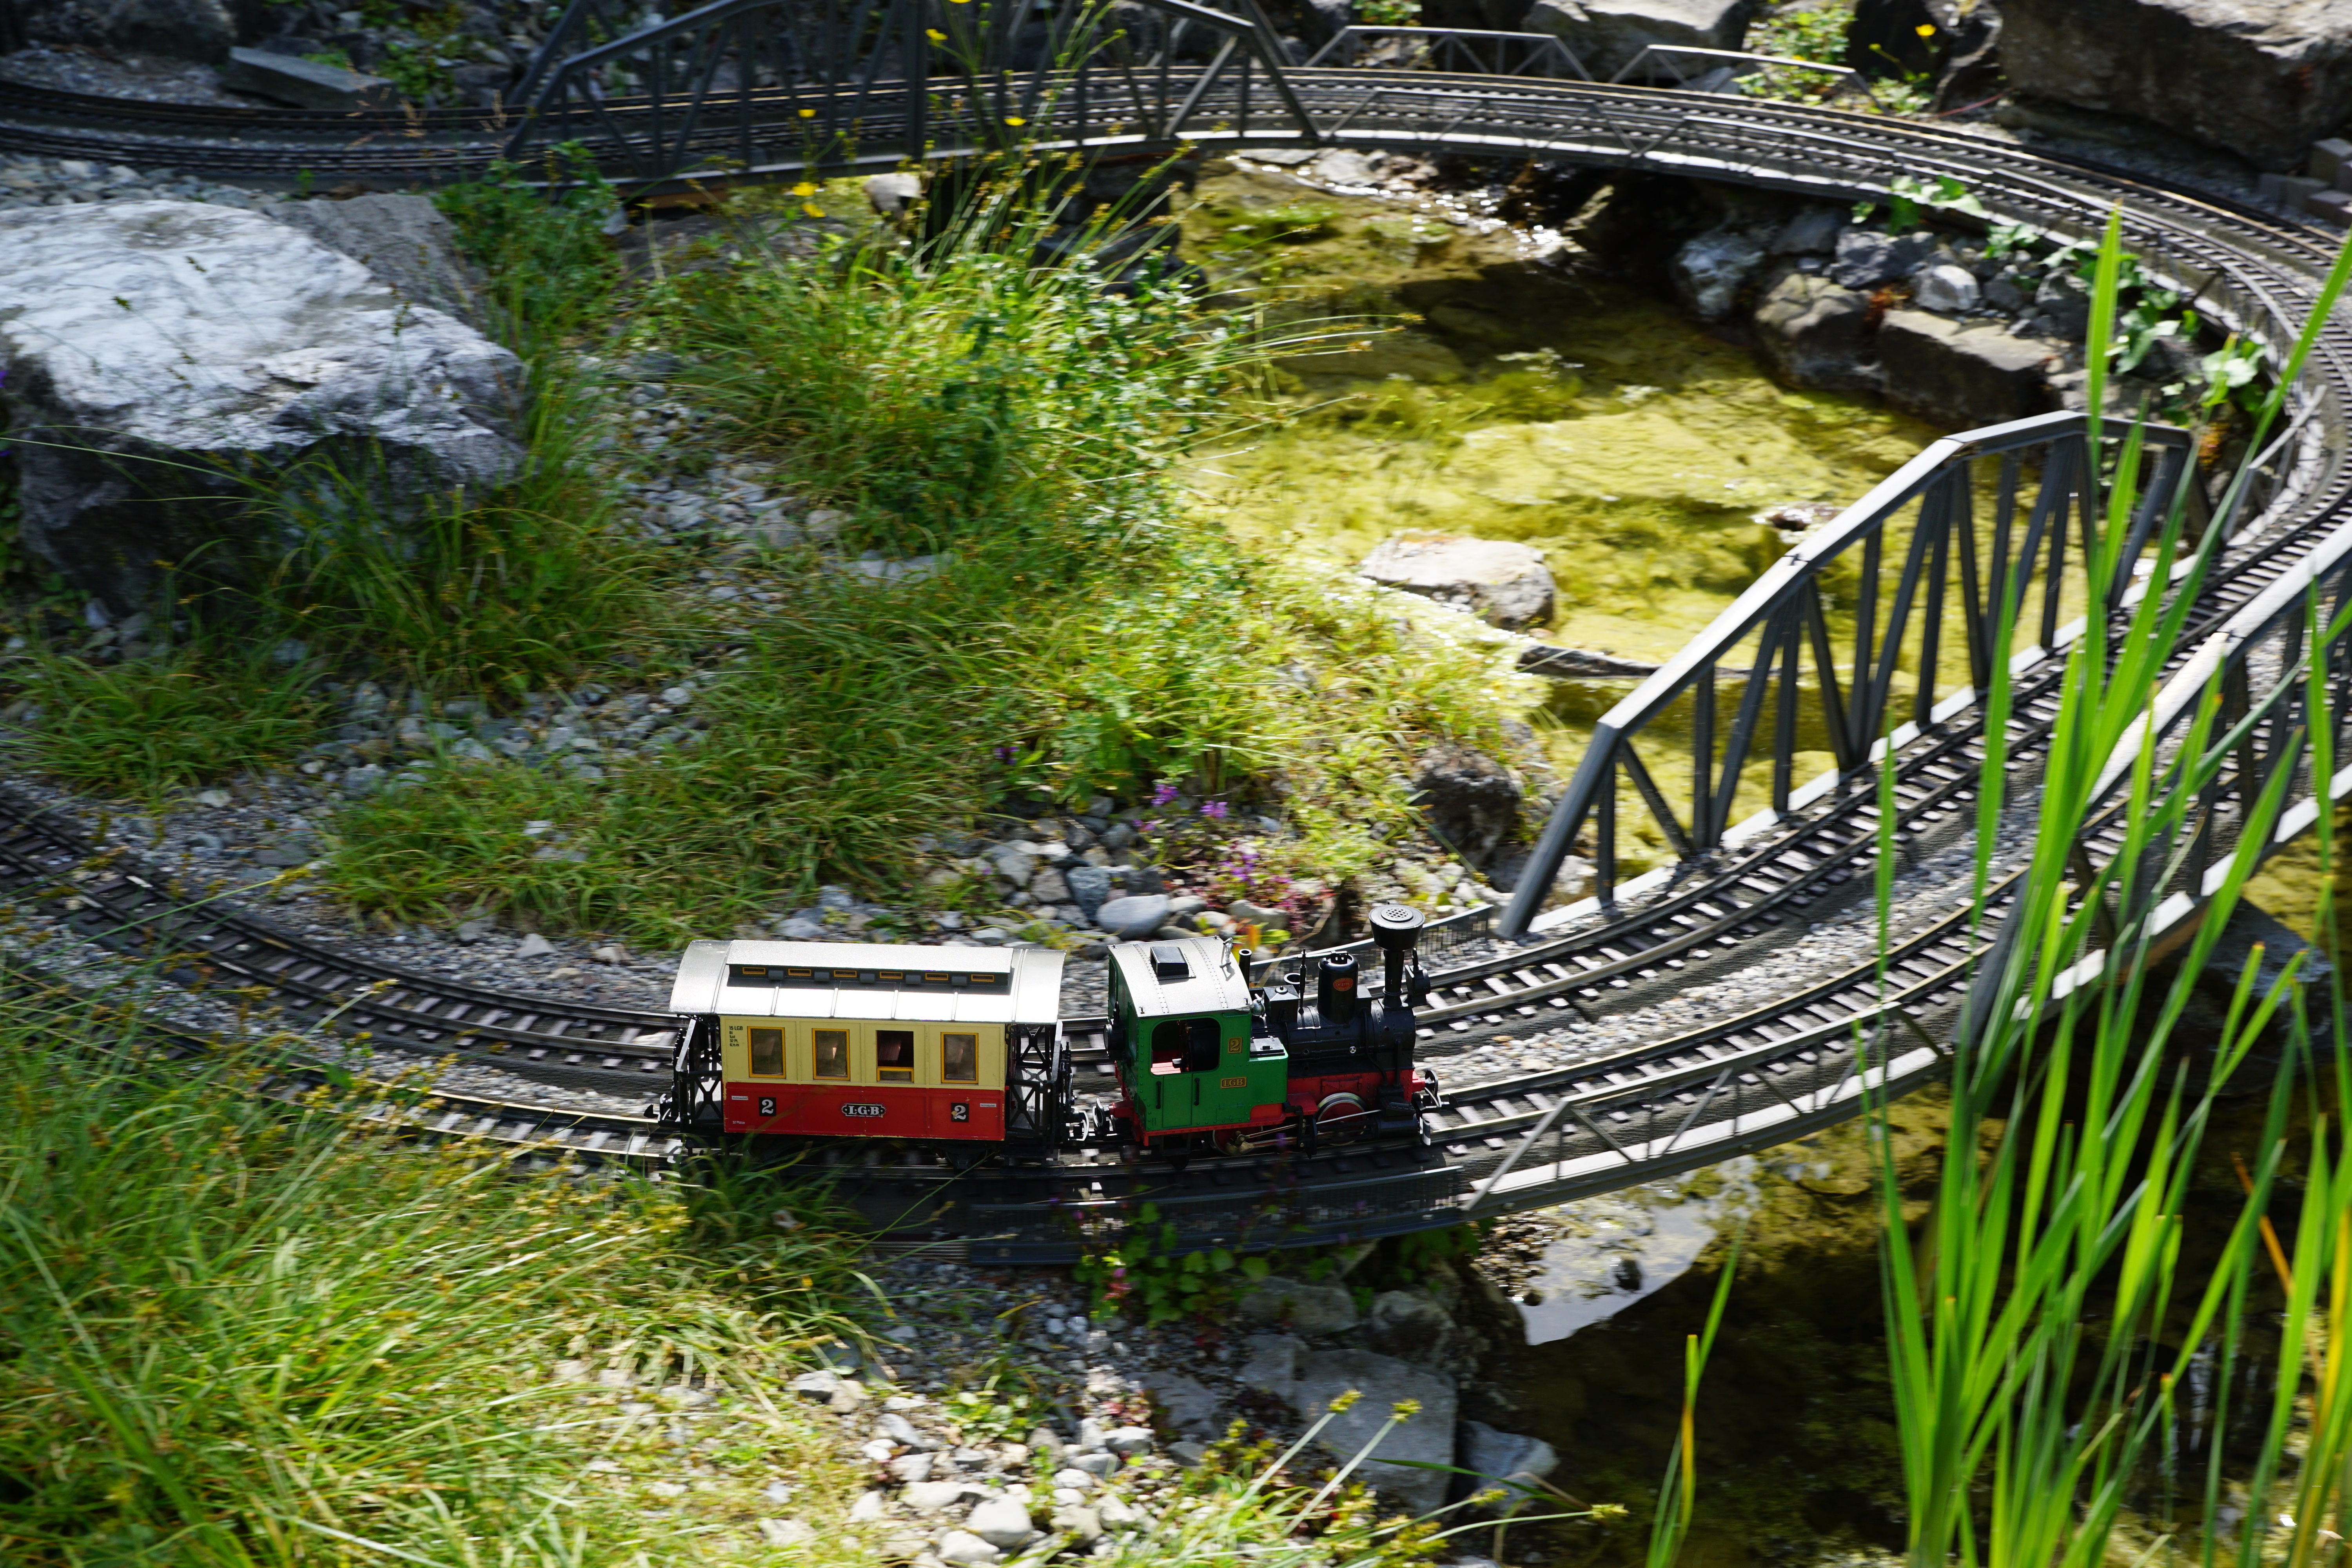
nature, track, railway, bridge, train, river, canal, transport, stream, vehicle, waterway, miniature, seemed, mainau, arch bridge, rolling stock